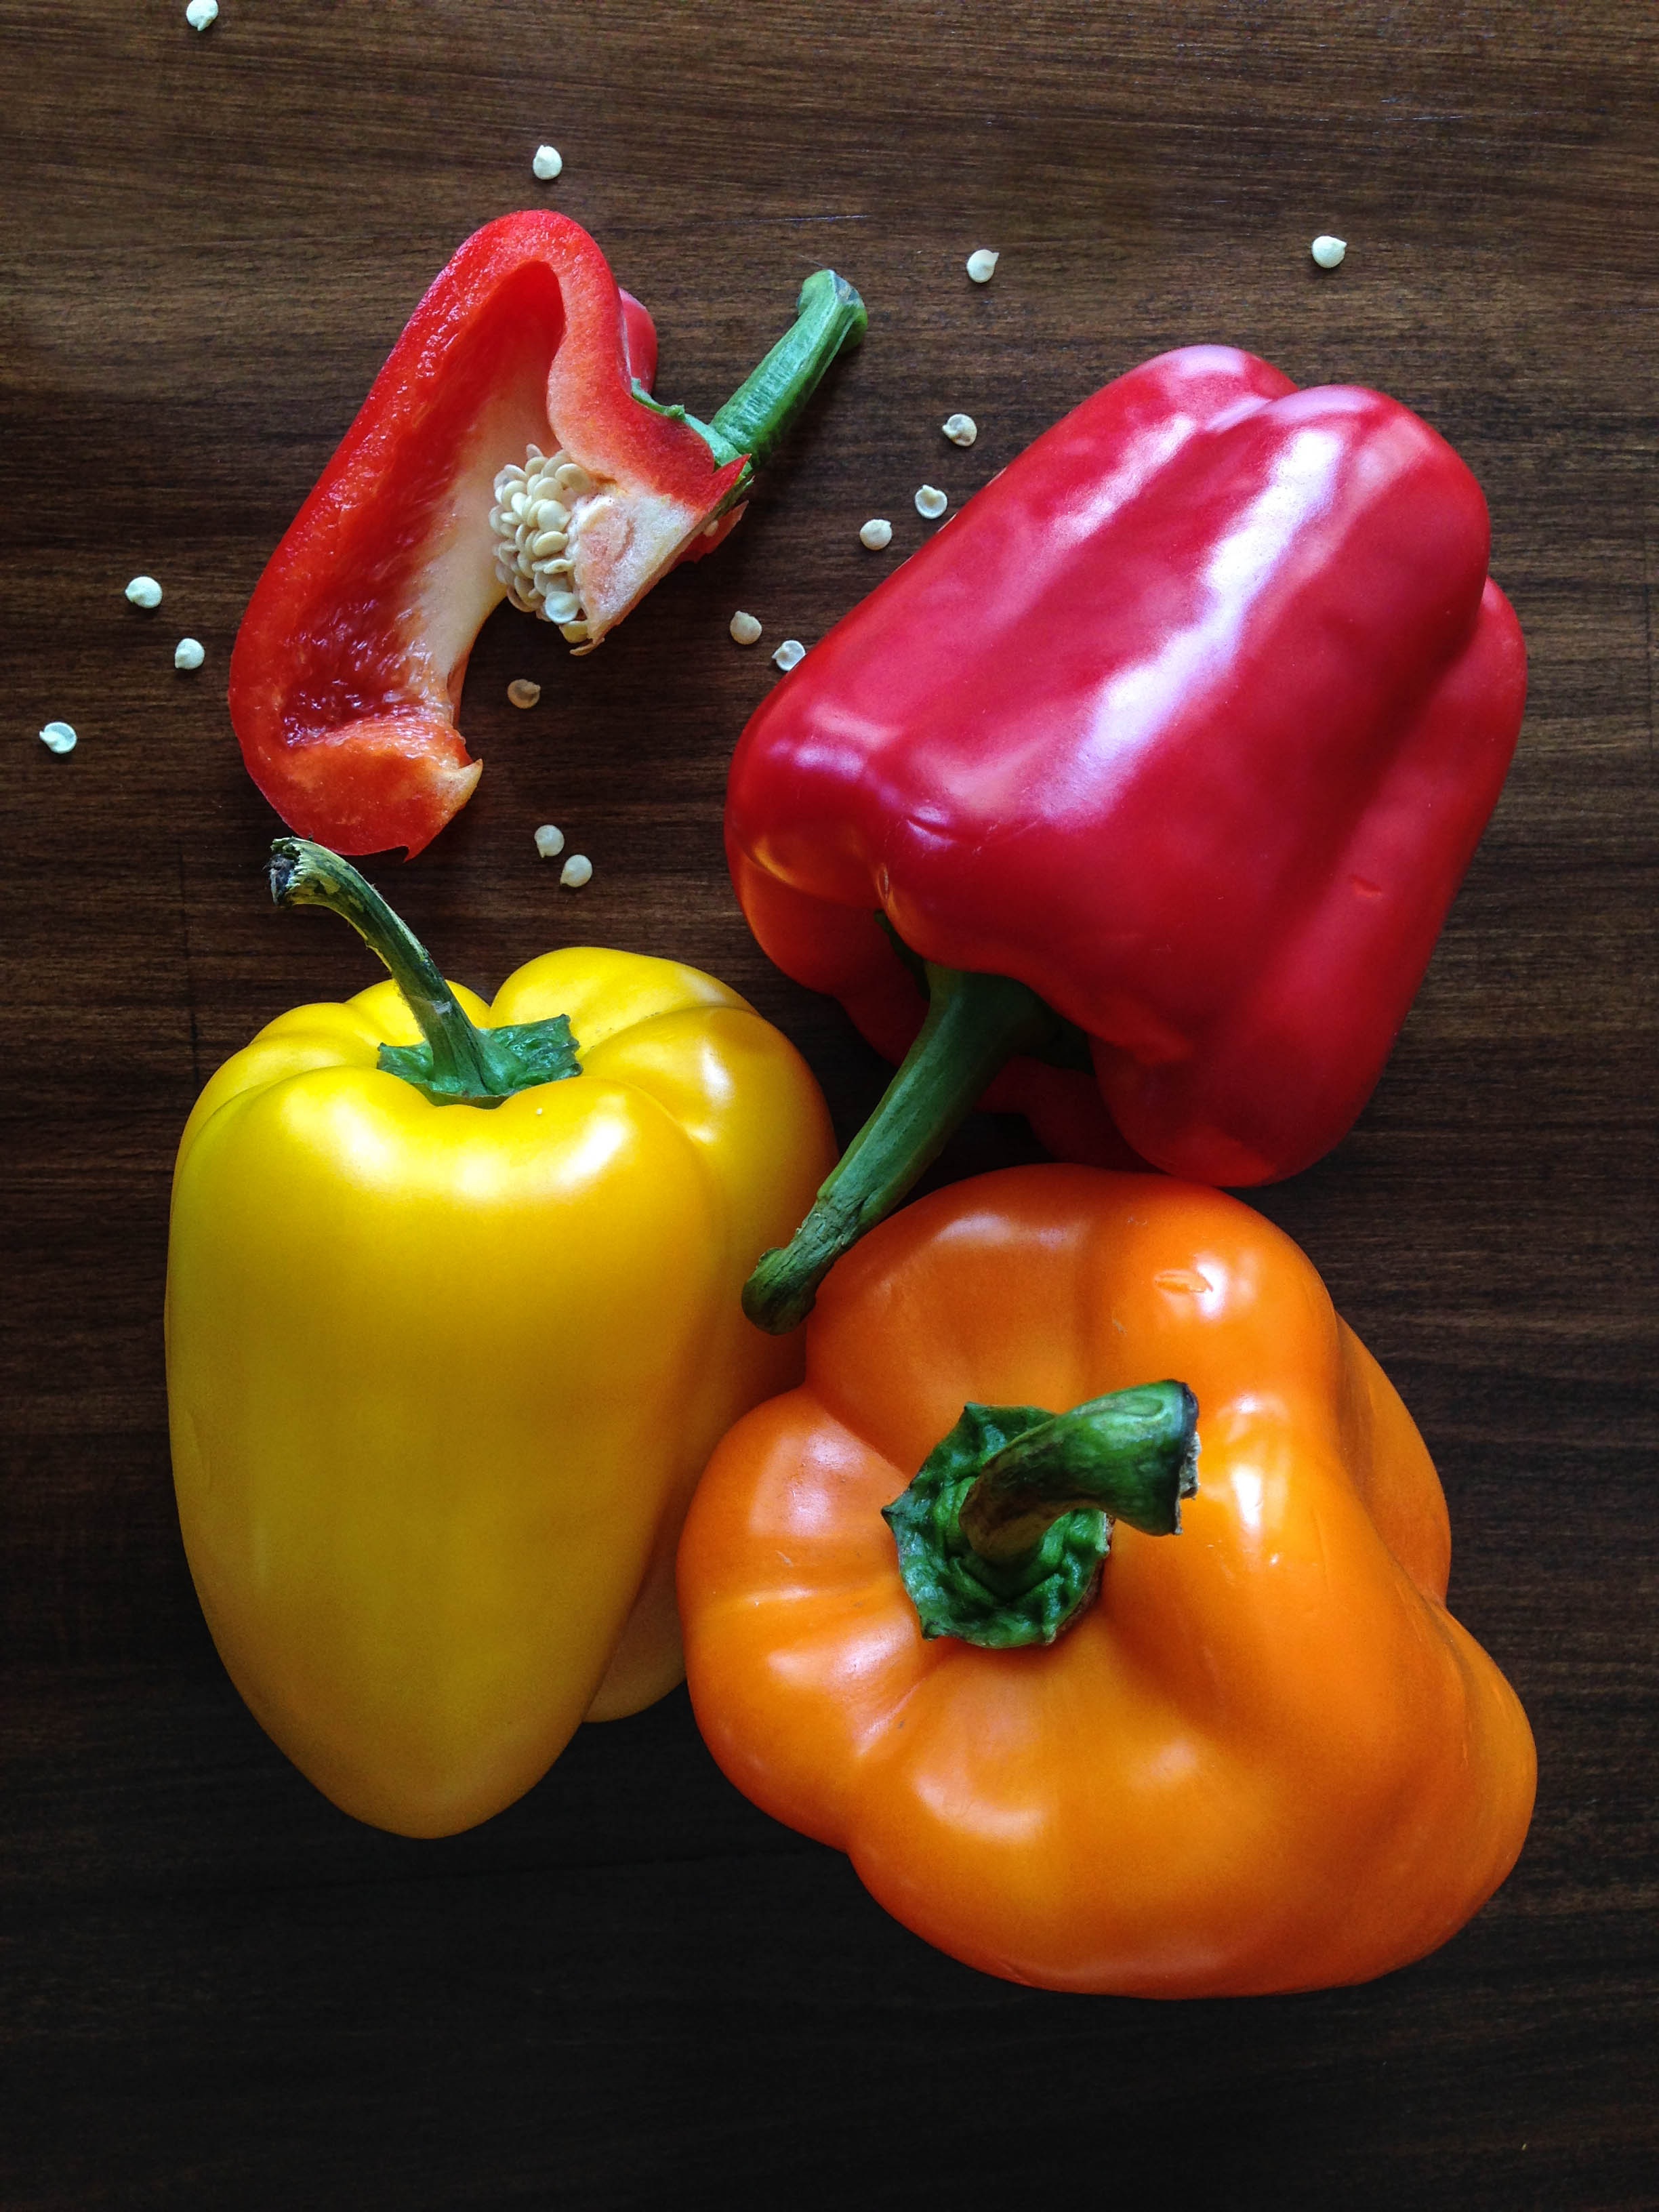
plant, fruit, ripe, bell, orange, food, pepper, red, produce, vegetable, color, natural, fresh, colorful, yellow, healthy, freshness, vitamin, nutrition, peppers, bell pepper, tasty, vegetarian, raw, paprika, capsicum, organic, flowering plant, chili pepper, yellow pepper, land plant, peperoncini, bell peppers and chili peppers, pimiento, habanero chili